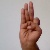
The image shows a hand gesture representing the letter 'F' in Indian Sign Language.